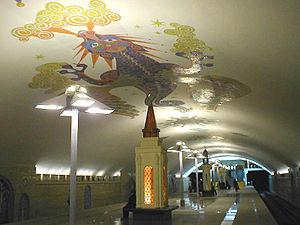
Le Zilant est une créature légendaire apparenté aux dragons et aux vouivres. Depuis 1730, il est le symbole de Kazan. Ce serpent ailé fait partie du folklore tatar et russe et est mentionné dans les légendes de la fondation de Kazan.